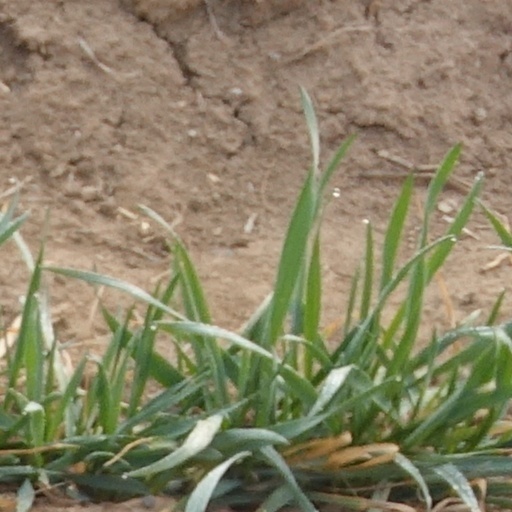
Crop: wheat